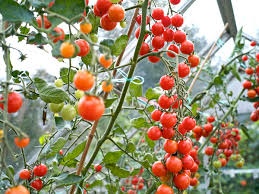
Label: tomato